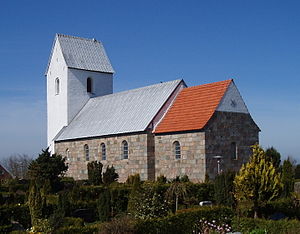
Nørlem Kirke
Nørlem Kirke set fra sydøst
Nørlem Kirke
Nørlem Kirke ved Lemvig er en dansk kirke fra 1100-tallet i romansk stil. Kirkens tårn blev tilføjet i den sengotiske periode, ca. 1425-1550.